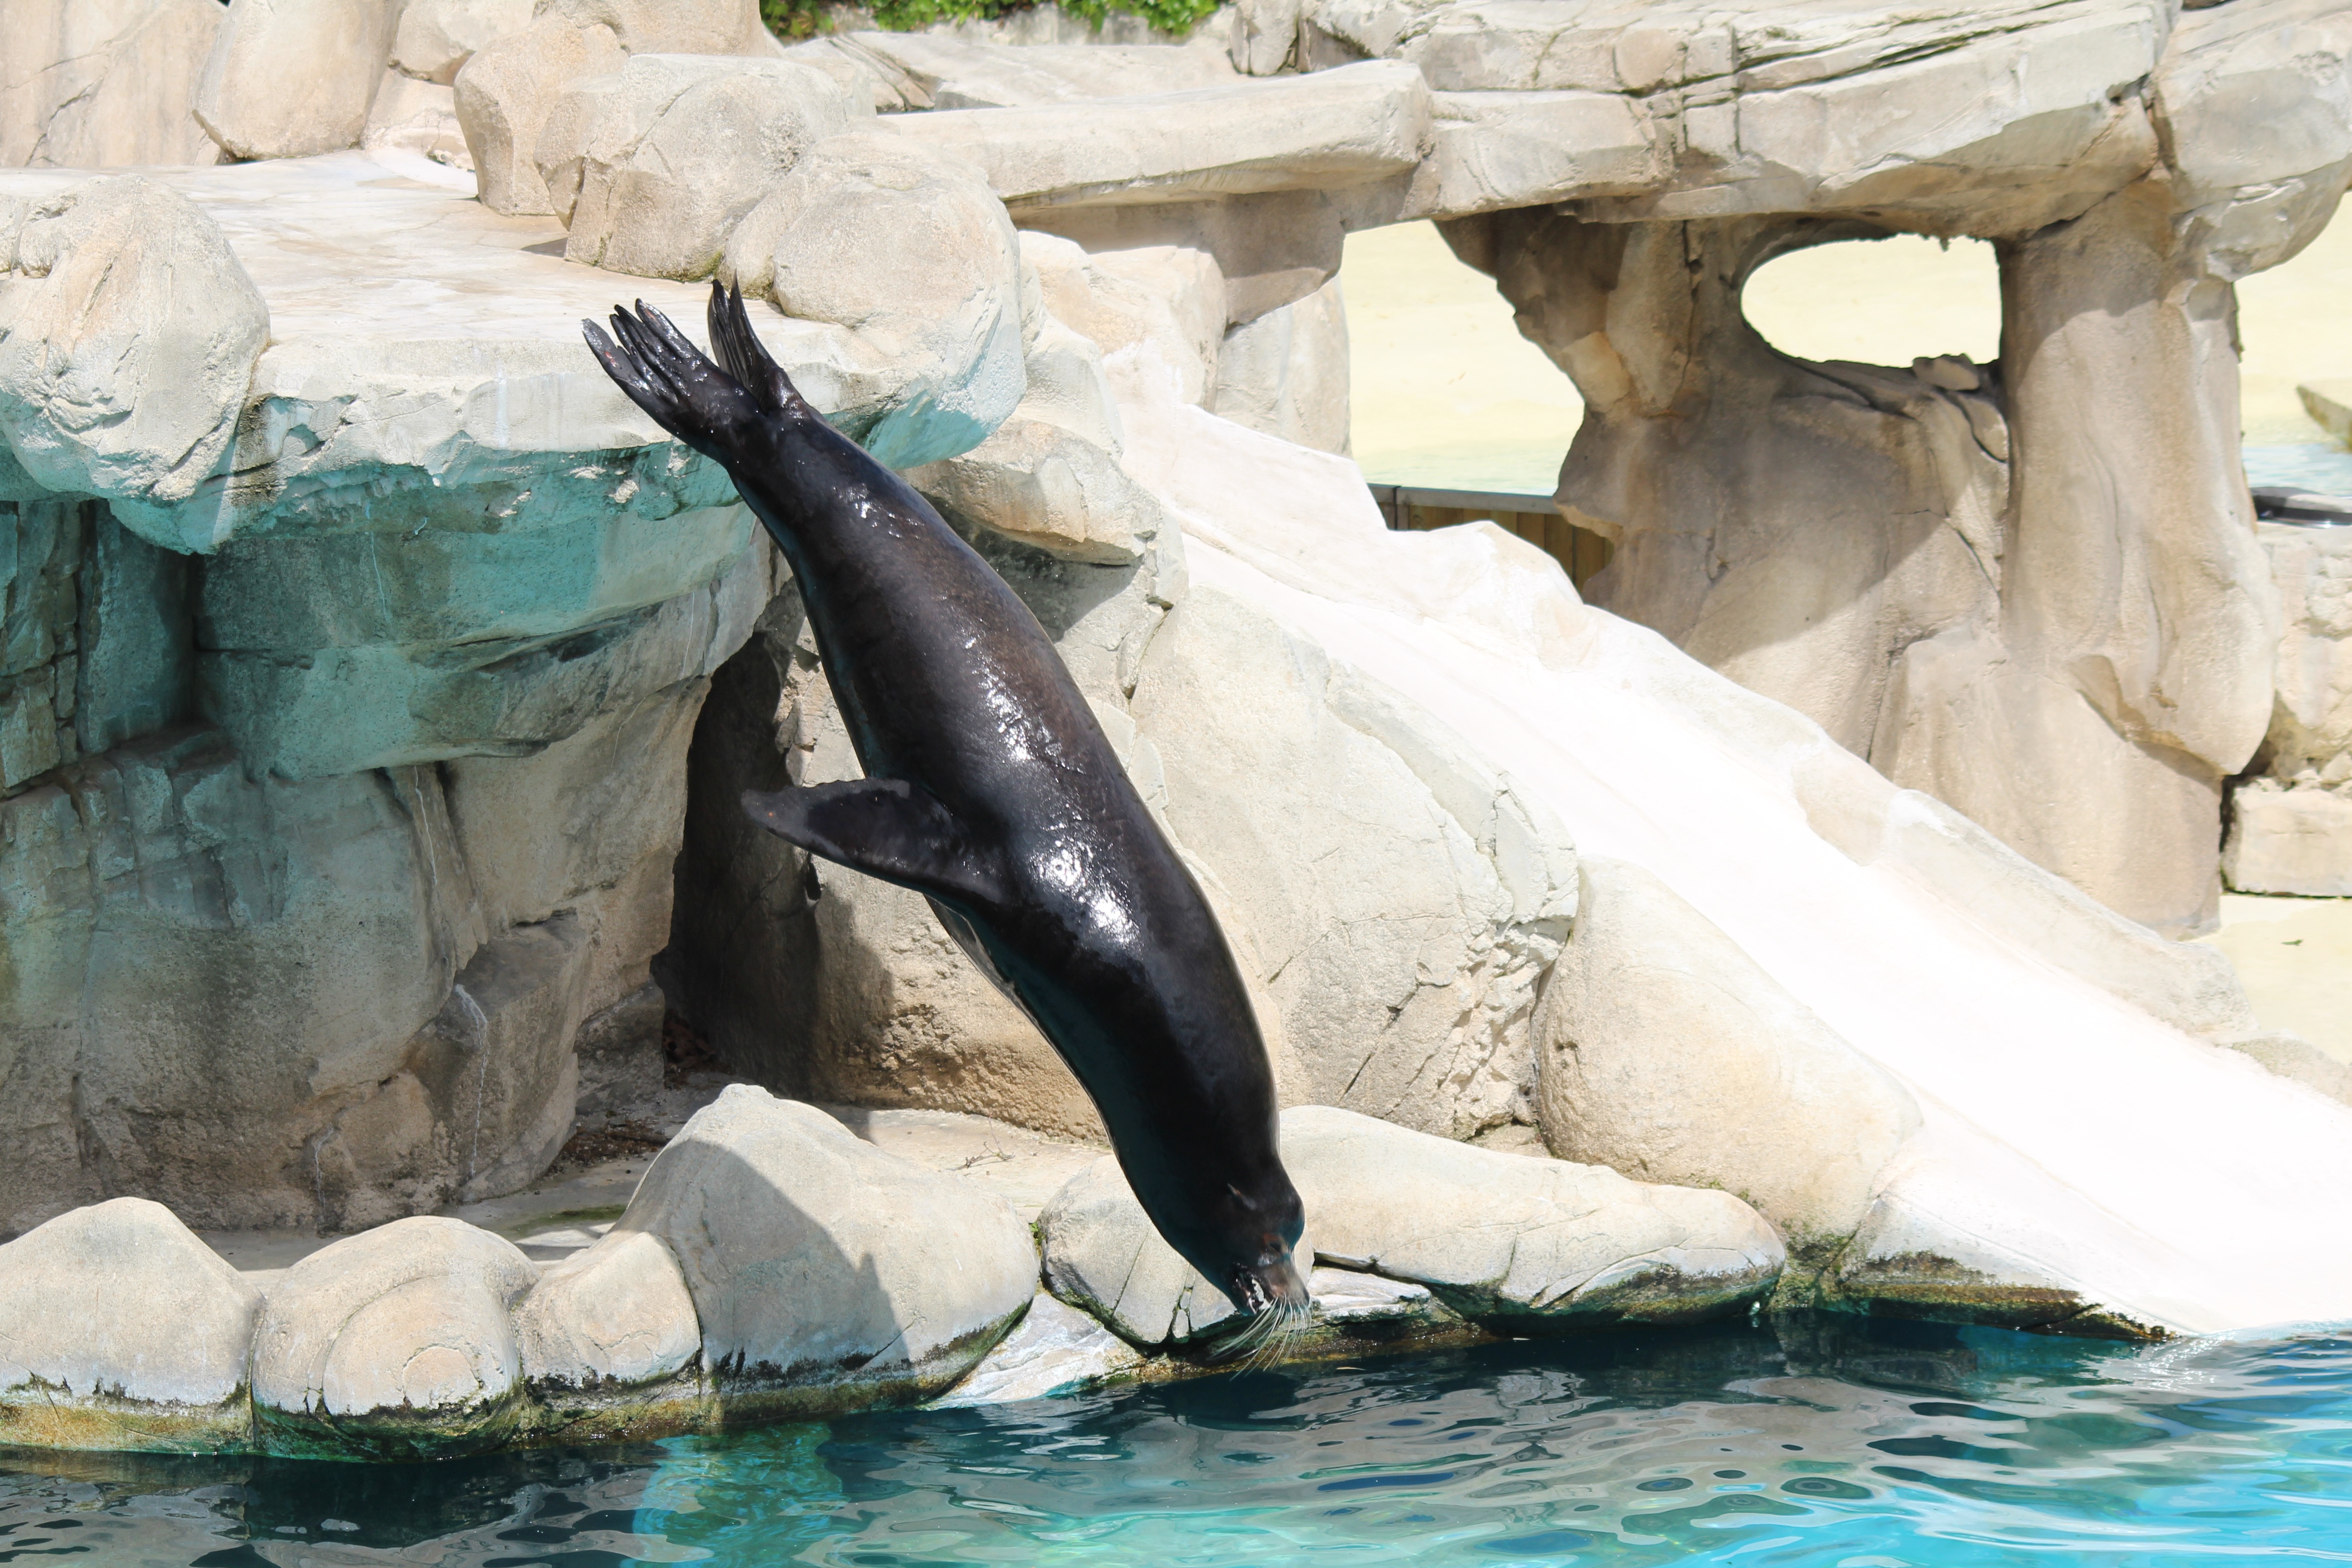
diving, zoo, biology, mammal, aquatic, fauna, penguin, seals, vertebrate, marine mammal, marine biology, whales dolphins and porpoises